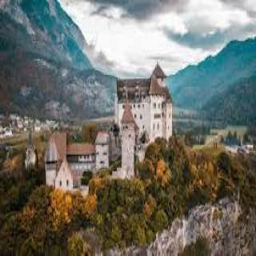
Burg Gutenberg